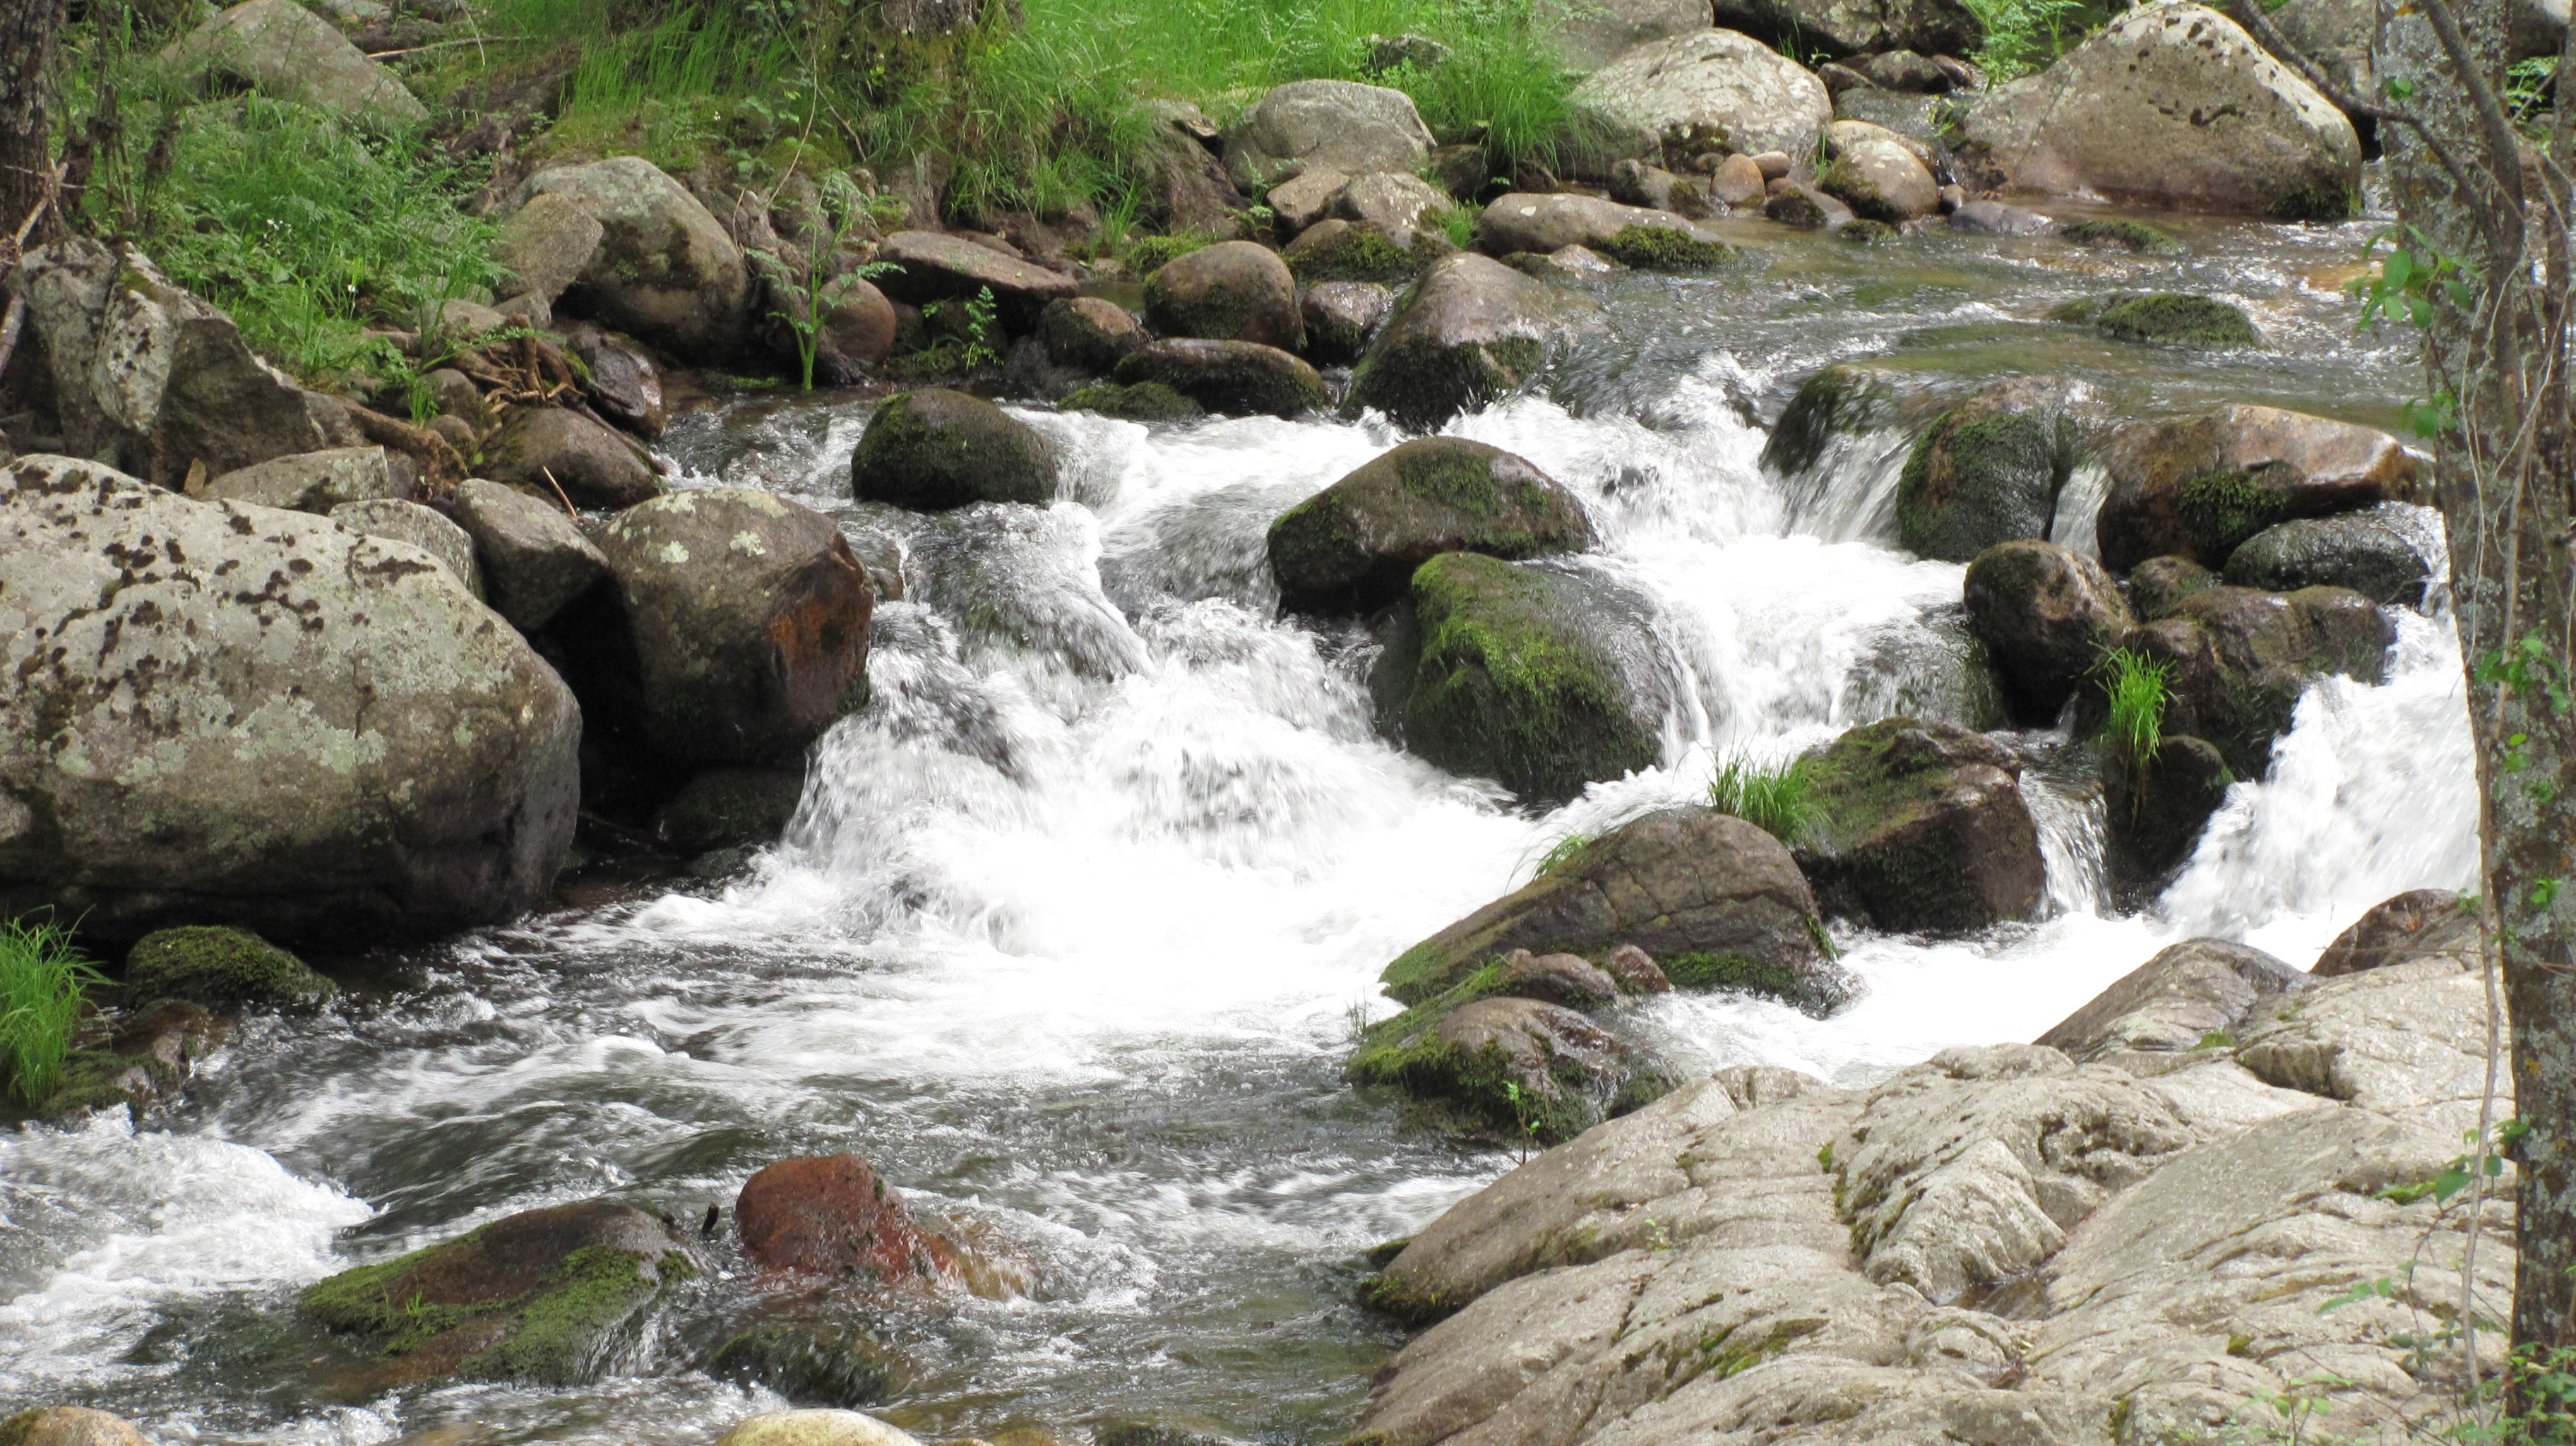
water, nature, rock, waterfall, wilderness, river, valley, stream, rapid, body of water, rocks, ravine, water feature, watercourse, wadi, stream bed, landform